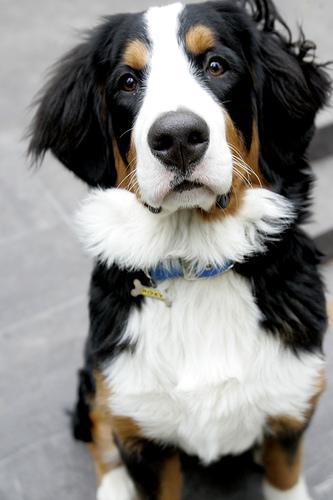
Bernese_mountain_dog